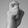
ASL letter: X